Ivar Must

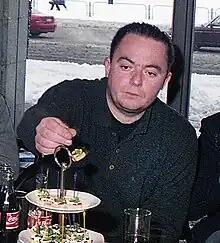
Must in 1996

Ivar Must (born 7 May 1961 in Tallinn as Igor Tsõganov) is an Estonian composer and music producer. He composed "Everybody", which won the 2001 Eurovision Song Contest.